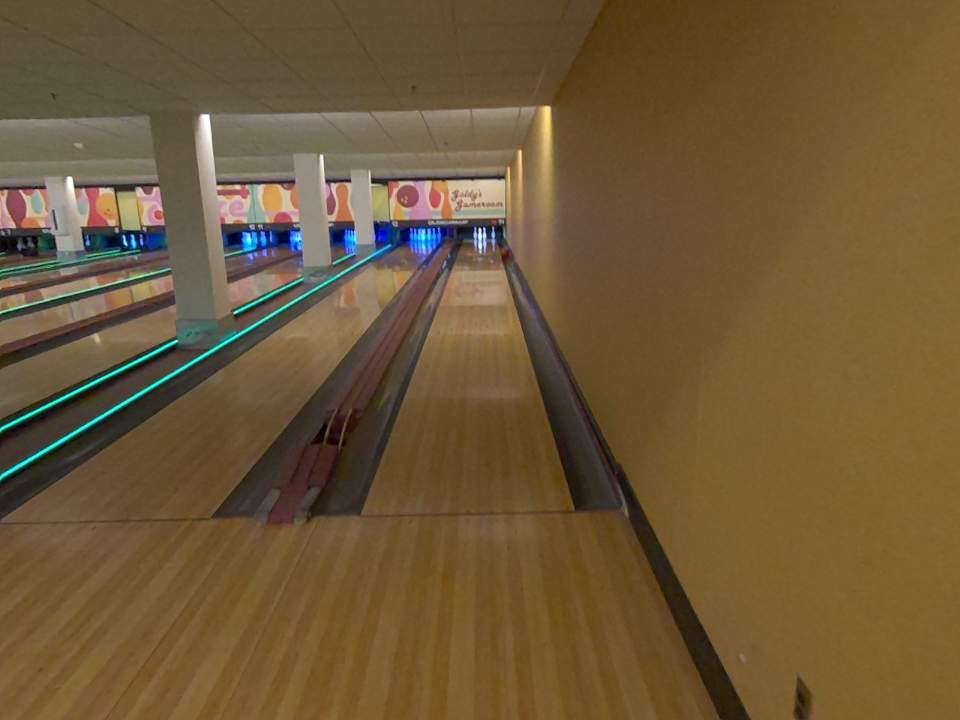
Object: bowling_ball